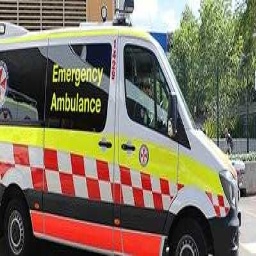
Label: ambulance